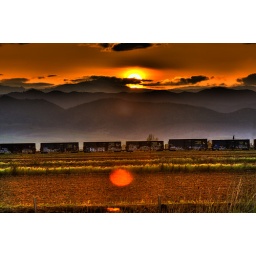
On my way back from sacramento, this train was station in the middle of the field